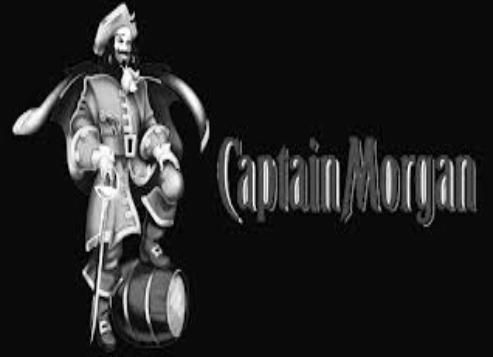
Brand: Captain Morgan
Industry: Food